Asgrim Knutson Skaro

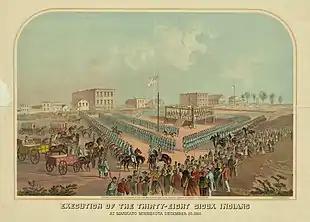
Execution of the 38 Dakota men at Mankato, Minnesota on December 26, 1862 at 10:00am.

Asgrim Knutson Skaro was born on June 4, 1829 in Hallingdal, Buskerud in the Kingdom of Norway to Knud Ellingsen Skaro and Guro Eriksdatter. At the age of 19 Skaro emigrated to the United States in 1846 on the Brig ship "Tricolor" out of Christiania. Skaro served in the United States Army during the Mexican–American War at Fort Snelling in Saint Paul, Minnesota from 1847-1852. Skaro eventually settled the area of what is now St. Peter, Minnesota in 1852 alongside two fellow Norwegians, the brothers Matthias Evenson and Peder "Per" Evenson. Skaro was elected as the Treasurer of Nicollet County, Minnesota from 1858-1861. He was also a member of Lodge Number 12 of the Odd Fellows in St. Peter. In July 1858 around 50 men from St. Peter and the surrounding area formed a militia named the "St. Peter Guards" and elected Skaro as their Captain.